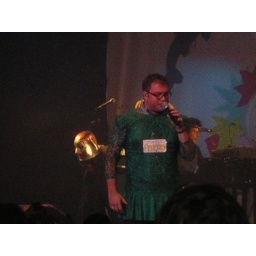
Steve in a green dress